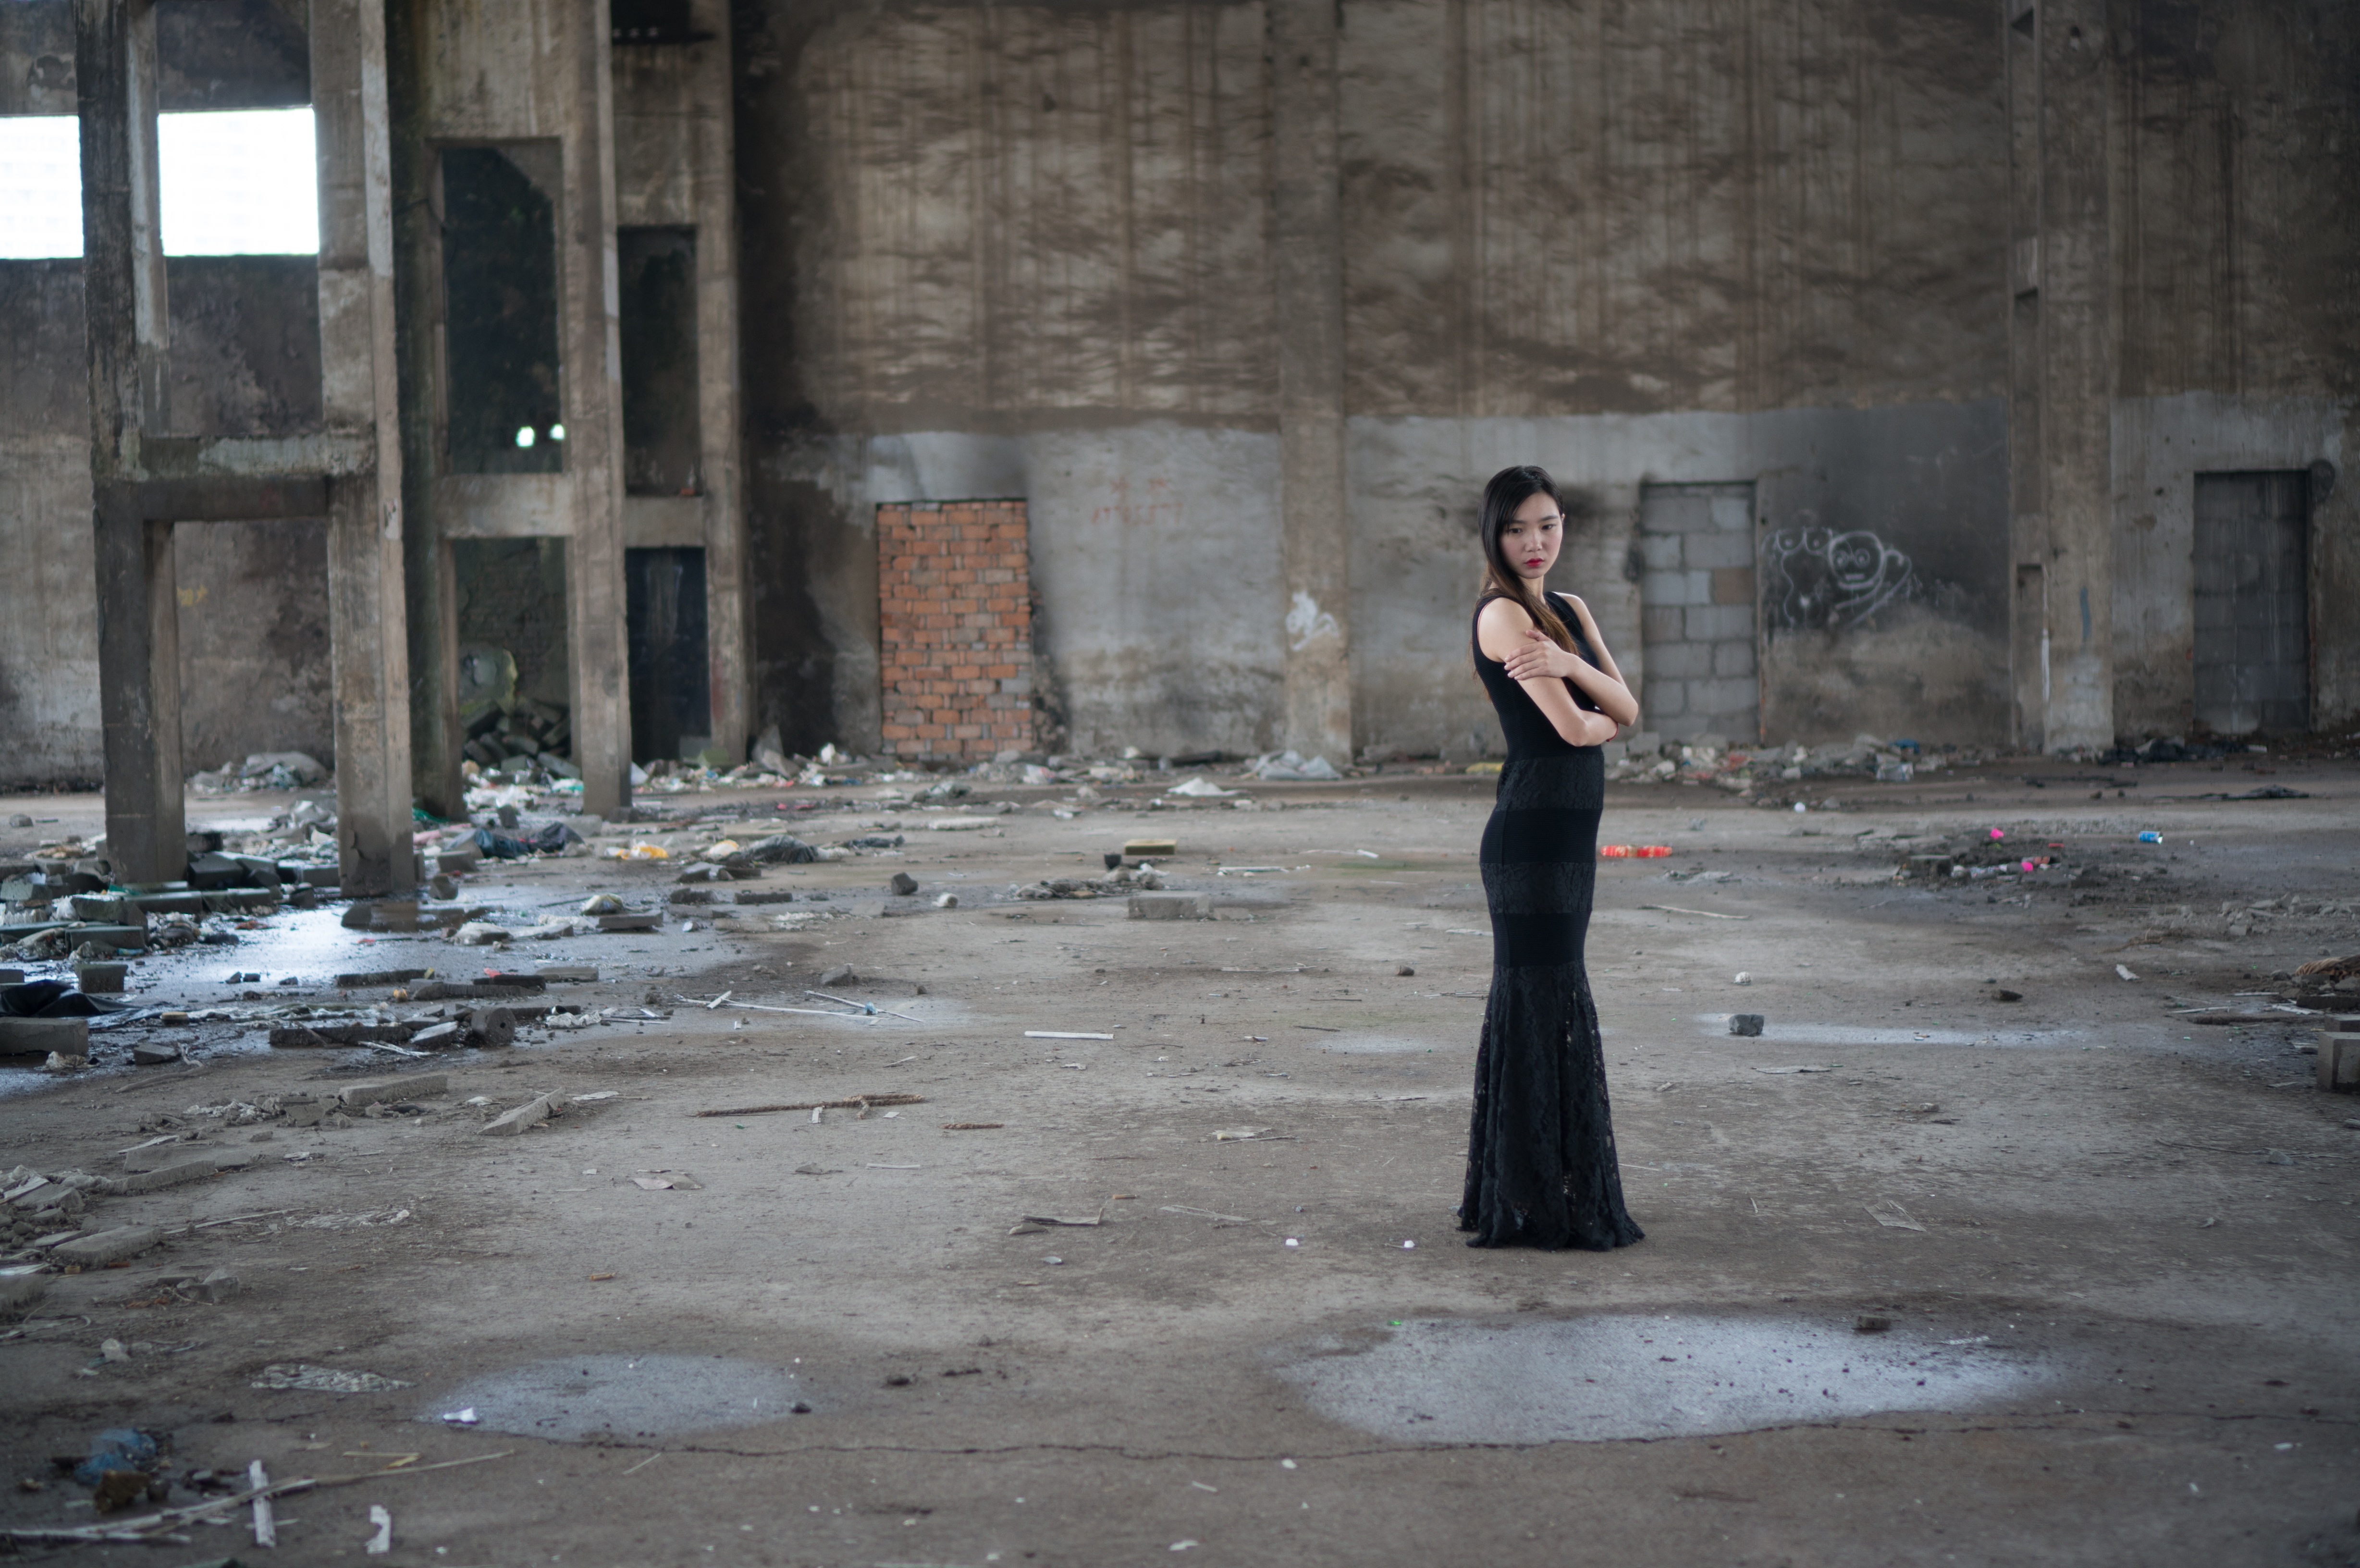
female, girls, temple, photograph, image, ancient history, women wearing black skirt, ruins of women